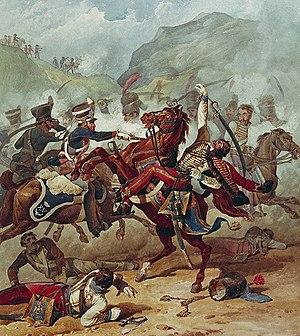
Combat entre le 14e dragons légers britannique et des hussards français dans les Pyrénées en 1813.
La bataille des Pyrénées fut une offensive de grande envergure lancée le 25 juillet 1813 par le maréchal Jean-de-Dieu Soult dans la région des Pyrénées sur ordre de Napoléon Iᵉʳ, dans l'espoir de soulager les garnisons françaises en état de siège à Pampelune et à San Sebastián. Après le succès initial de l'offensive, les troupes françaises firent face à une résistance accrue des Alliés sous le commandement d'Arthur Wellesley, marquis de Wellington. Soult abandonna l'offensive le 30 juillet et battit en retraite en France, ayant échoué à soulager les garnisons.